Pals

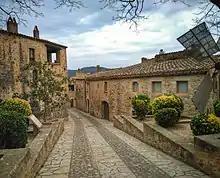
Cobblestone street in the center of Pals

Pals has a historic centre on a hill surrounded by plains with a medieval Romanesque tower built between the 11th and 13th centuries, known as the "Torre de les Hores" (Tower of the Hours). A clock tower, it is high.